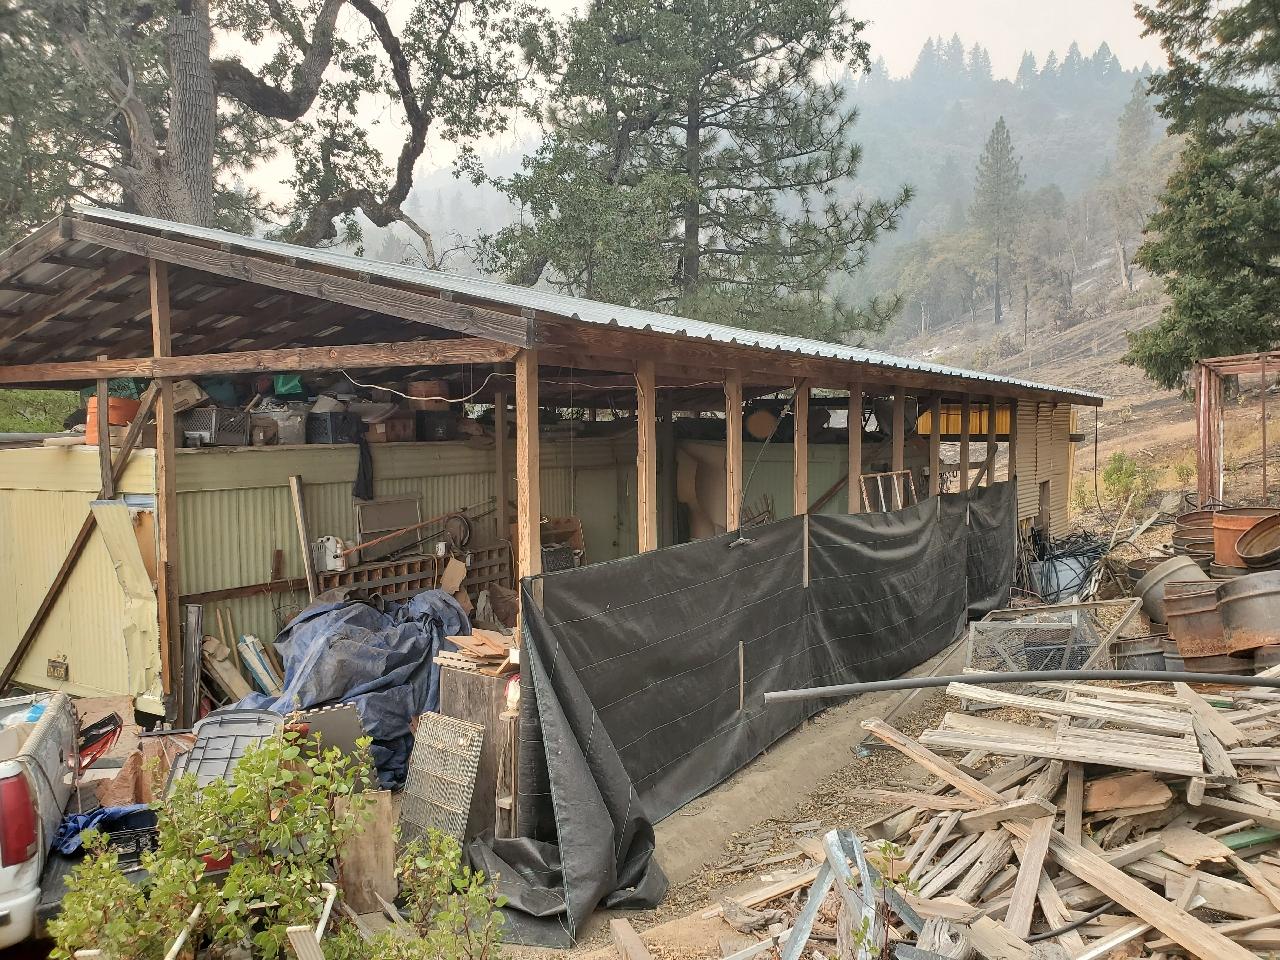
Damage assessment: no_damage